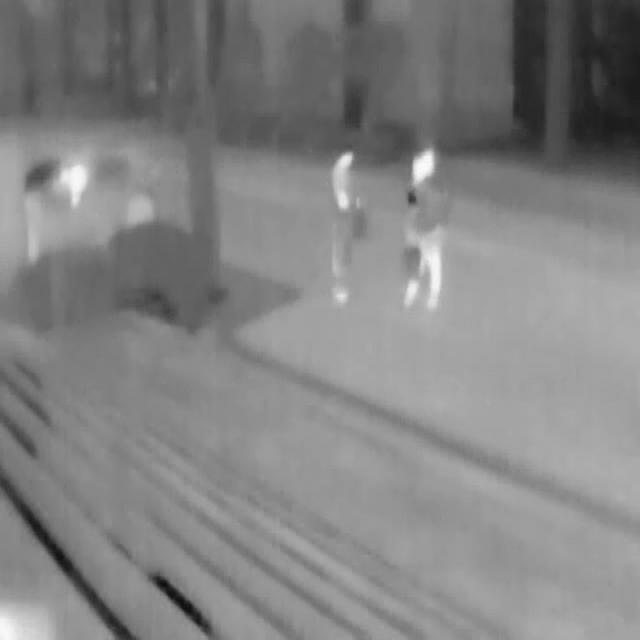
Detected objects:
label: person
label: person